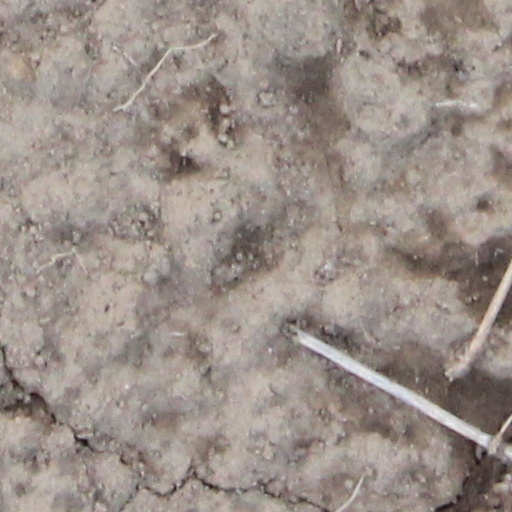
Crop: wheat